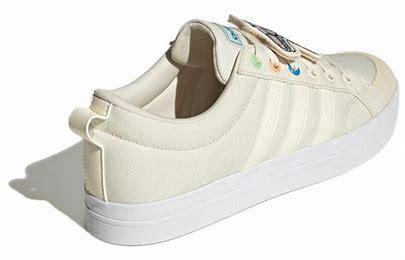
Brand: adidas
Model: neo Adidas NEO Bravada